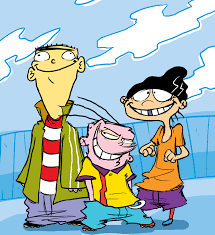
Portrait style: Cartoon Portrait